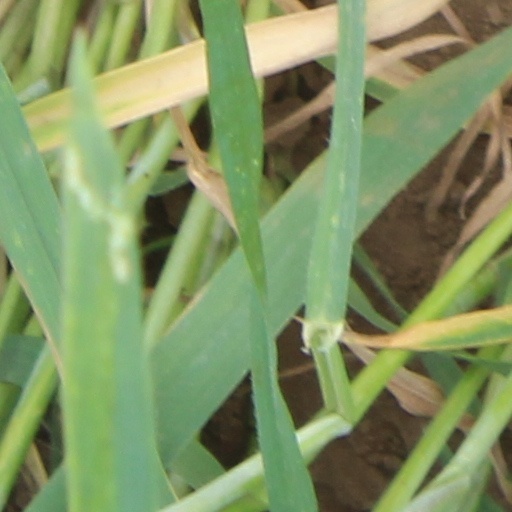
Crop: wheat